Connected space

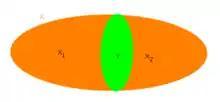
Two connected sets whose difference is not connected

Graphs have path connected subsets, namely those subsets for which every pair of points has a path of edges joining them.